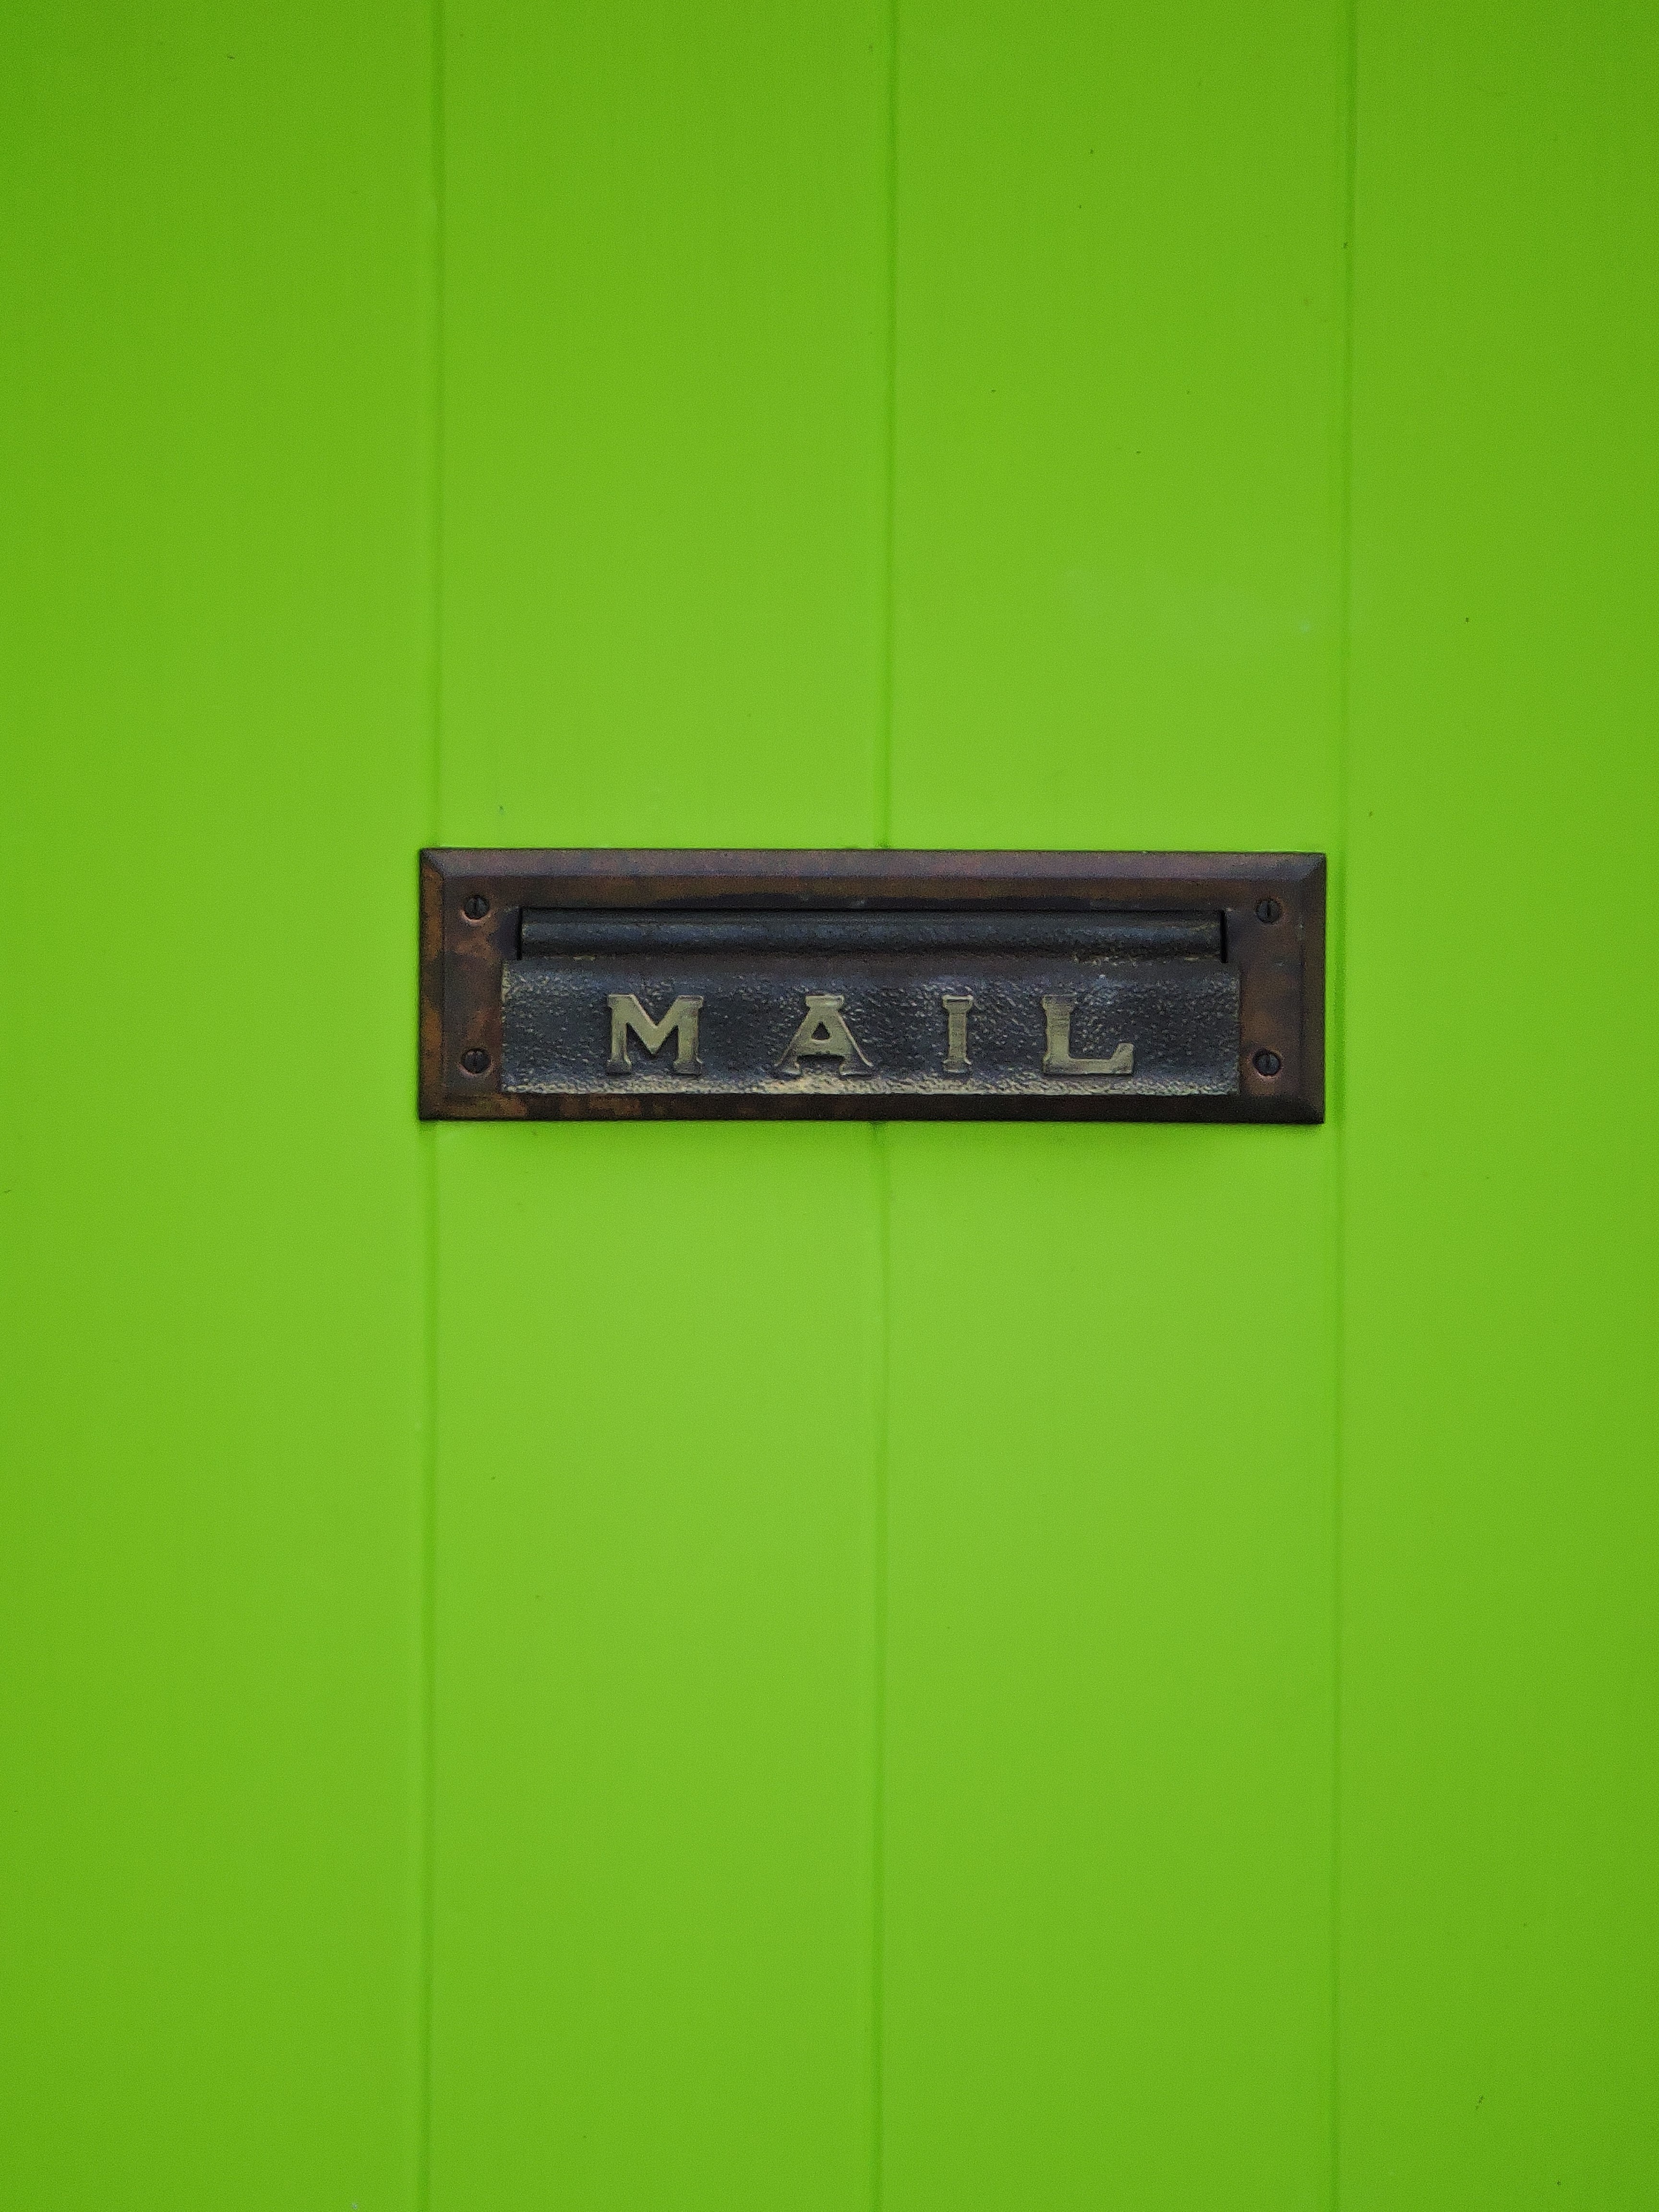
antique, green, metal, lighting, door, lime, product, mail, brass, slot, mail slot